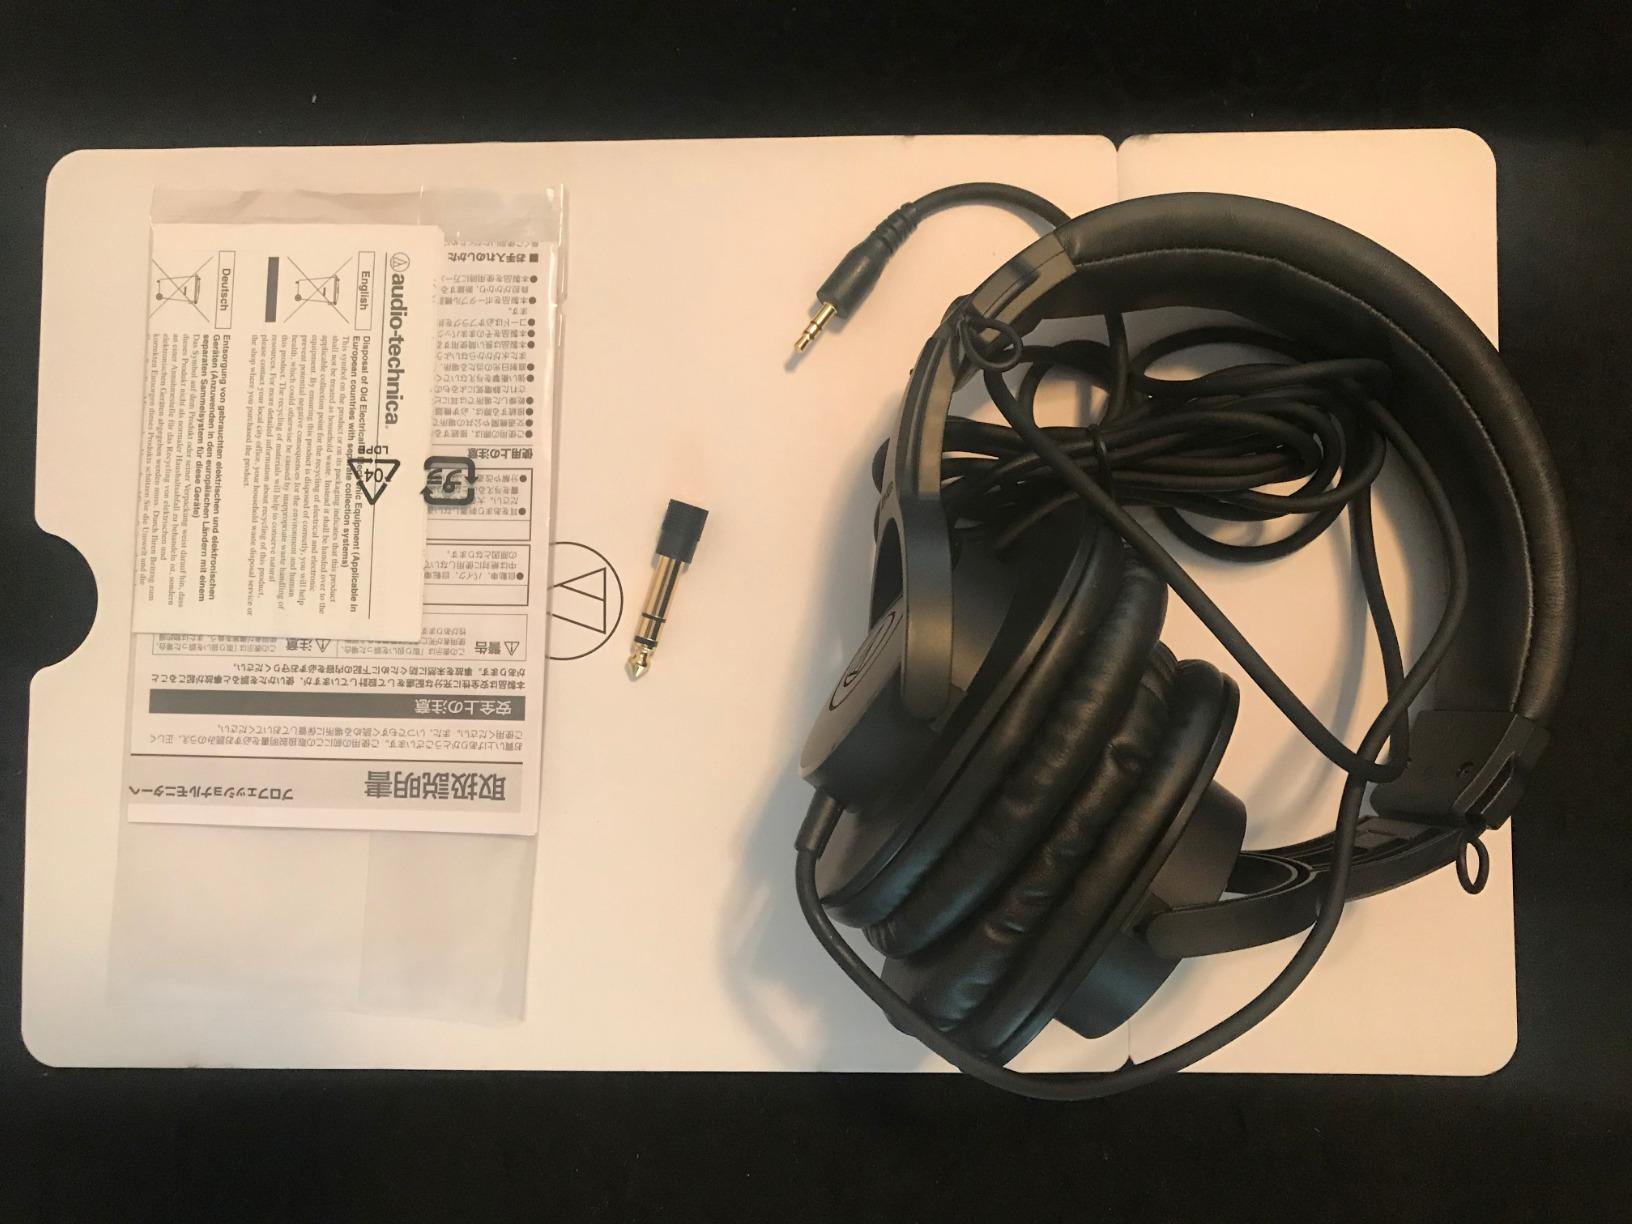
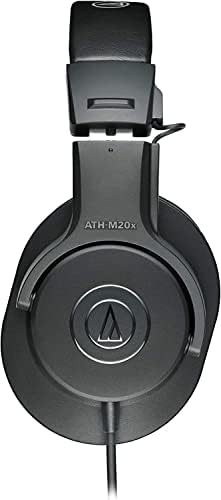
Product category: headphones
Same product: yes